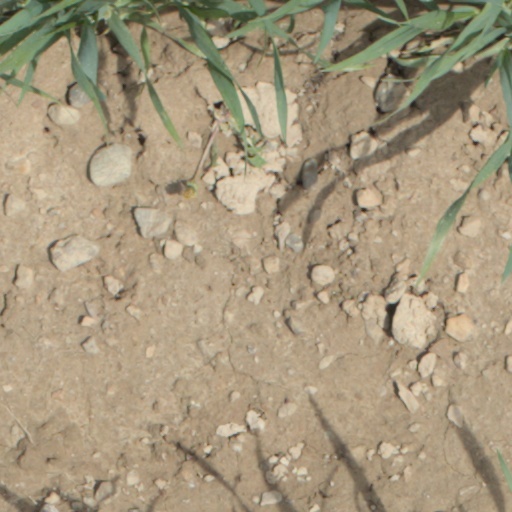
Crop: wheat